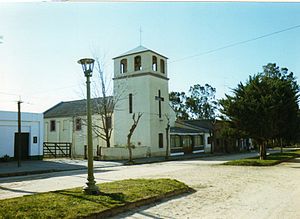
La Cruz (Uruguay)
La Cruz er en by i Florida-departementet i det sydlige Uruguay. Byen har omkring 747 indbyggere.